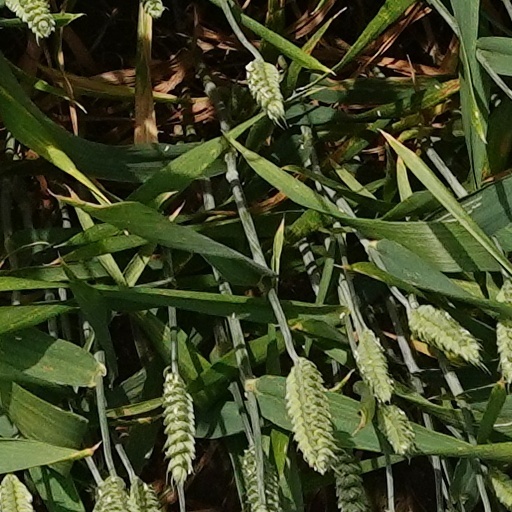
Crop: wheat